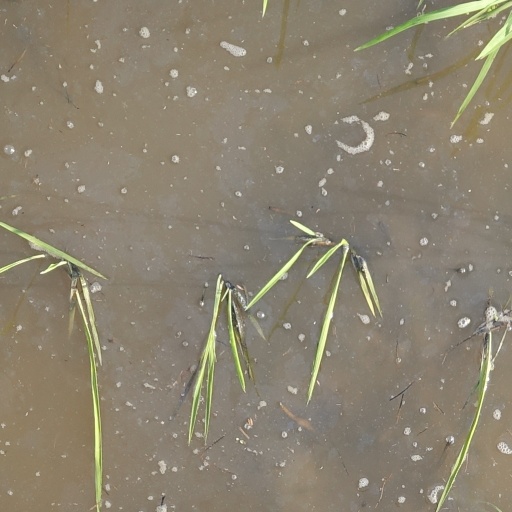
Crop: rice